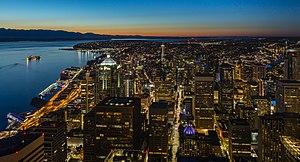
Seattle est la plus grande ville de l'État de Washington et du Nord-Ouest des États-Unis. Elle est située entre le Puget Sound et le lac Washington, à environ 155 km au sud de la frontière entre le Canada et les États-Unis. Elle est le siège du comté de King.